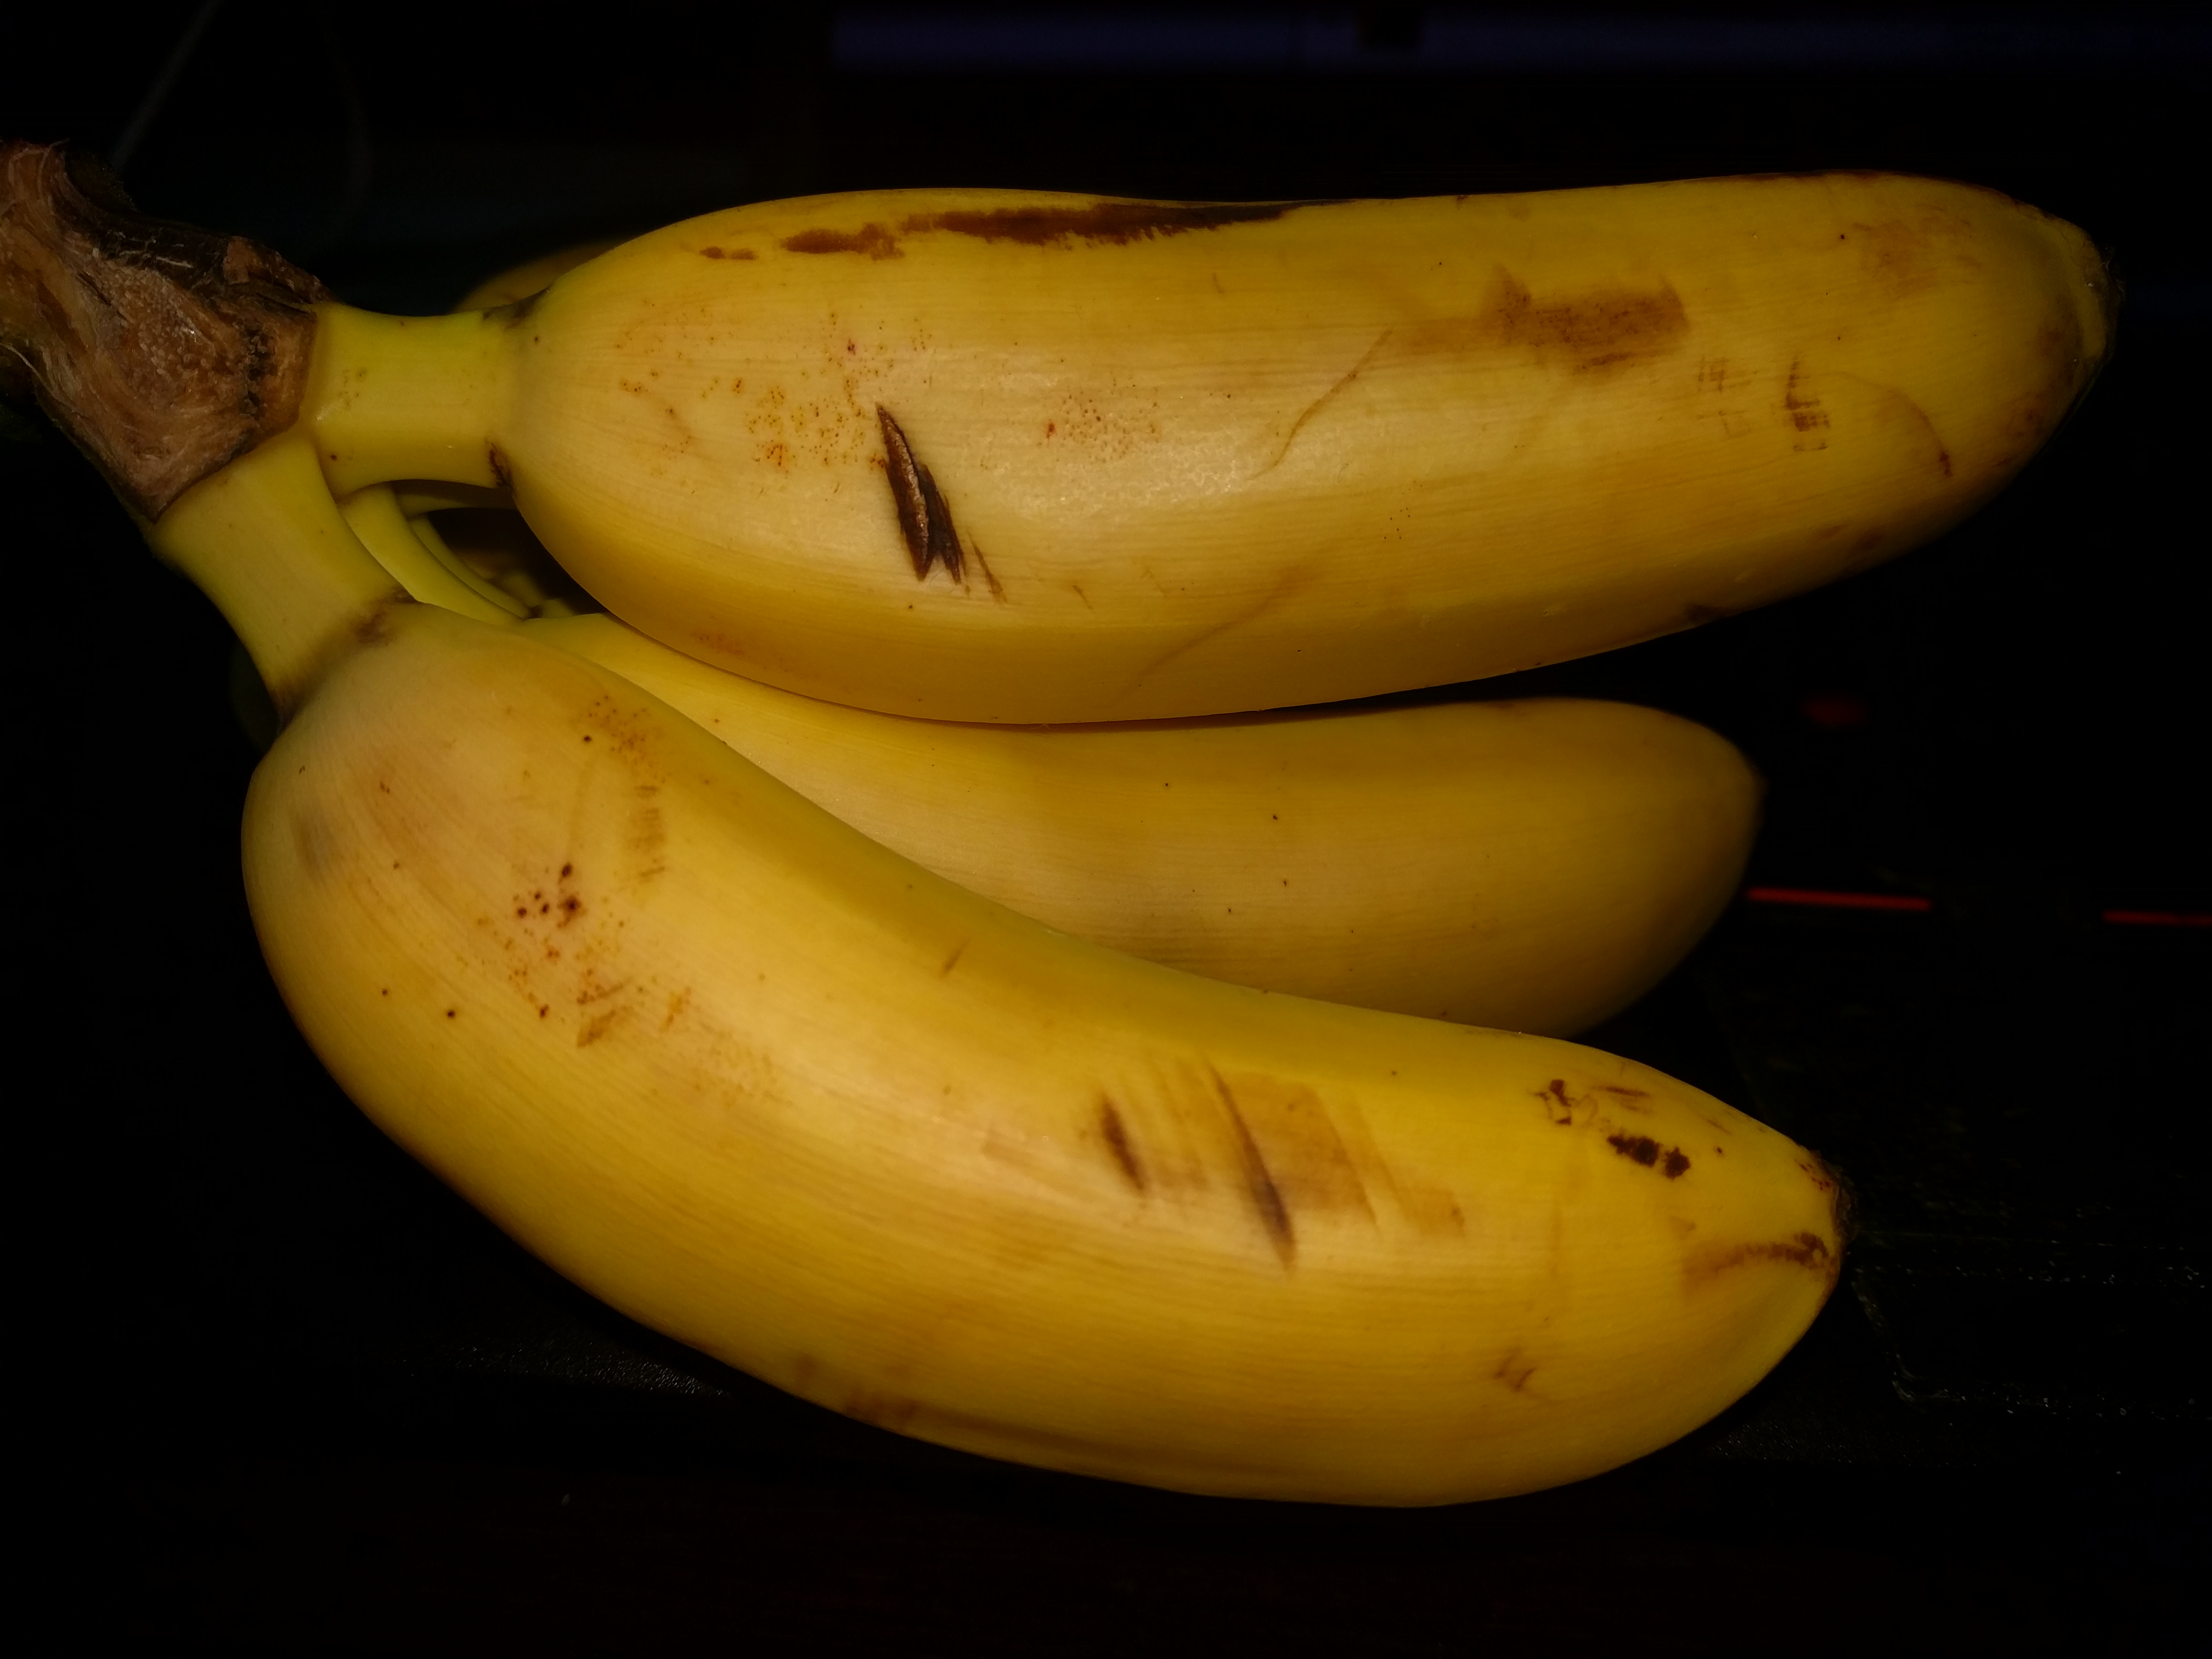
Label: generalcompost